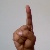
The image shows a hand gesture representing the letter 'D' in Indian Sign Language.